Carl Icahn

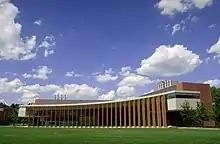
The Carl C. Icahn Laboratory at Princeton University

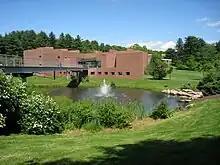
The Carl C. Icahn Center for Science at Choate Rosemary Hall

Icahn Stadium on Randall's Island in New York City is named after him, as is the Carl C. Icahn Center for Science and Icahn Scholar Program at Choate Rosemary Hall, a prep school in Connecticut. This organization pays for tuition, room and board, books, and supplies for 10 students every year for four years (freshman–senior), an endowment valued at about $400,000 per annum.